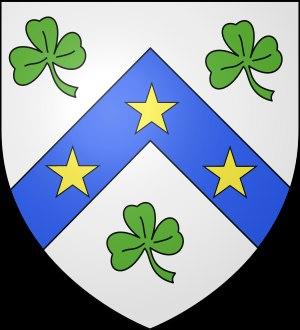
Olivier de Serres, né à Villeneuve-de-Berg en 1539 et mort le 12 juillet 1619 au même endroit, est un agronome français, protestant actif et auteur d'un vaste traité, le Théâtre d’Agriculture et mesnage des champs, qui connut 19 rééditions de 1600 à 1675. Il étudia de manière scientifique les techniques agricoles et en rechercha l’amélioration par l'expérimentation. De ce point de vue, il est généralement considéré comme le père de l’agronomie française, bien que les termes « agronome » et « agronomie » datent de la seconde moitié du XVIIIᵉ siècle ; on parle alors de « gestionnaire de terres agricoles ».